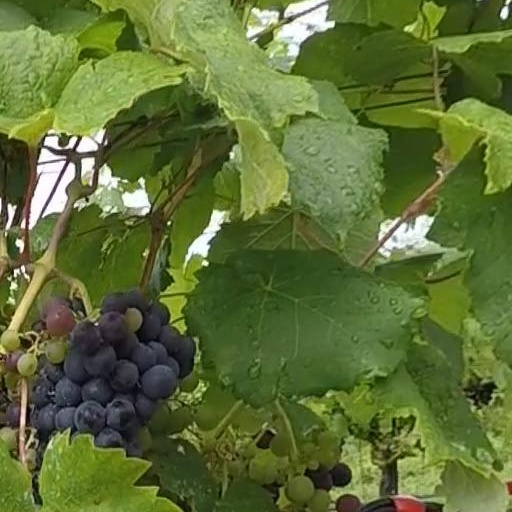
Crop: grape